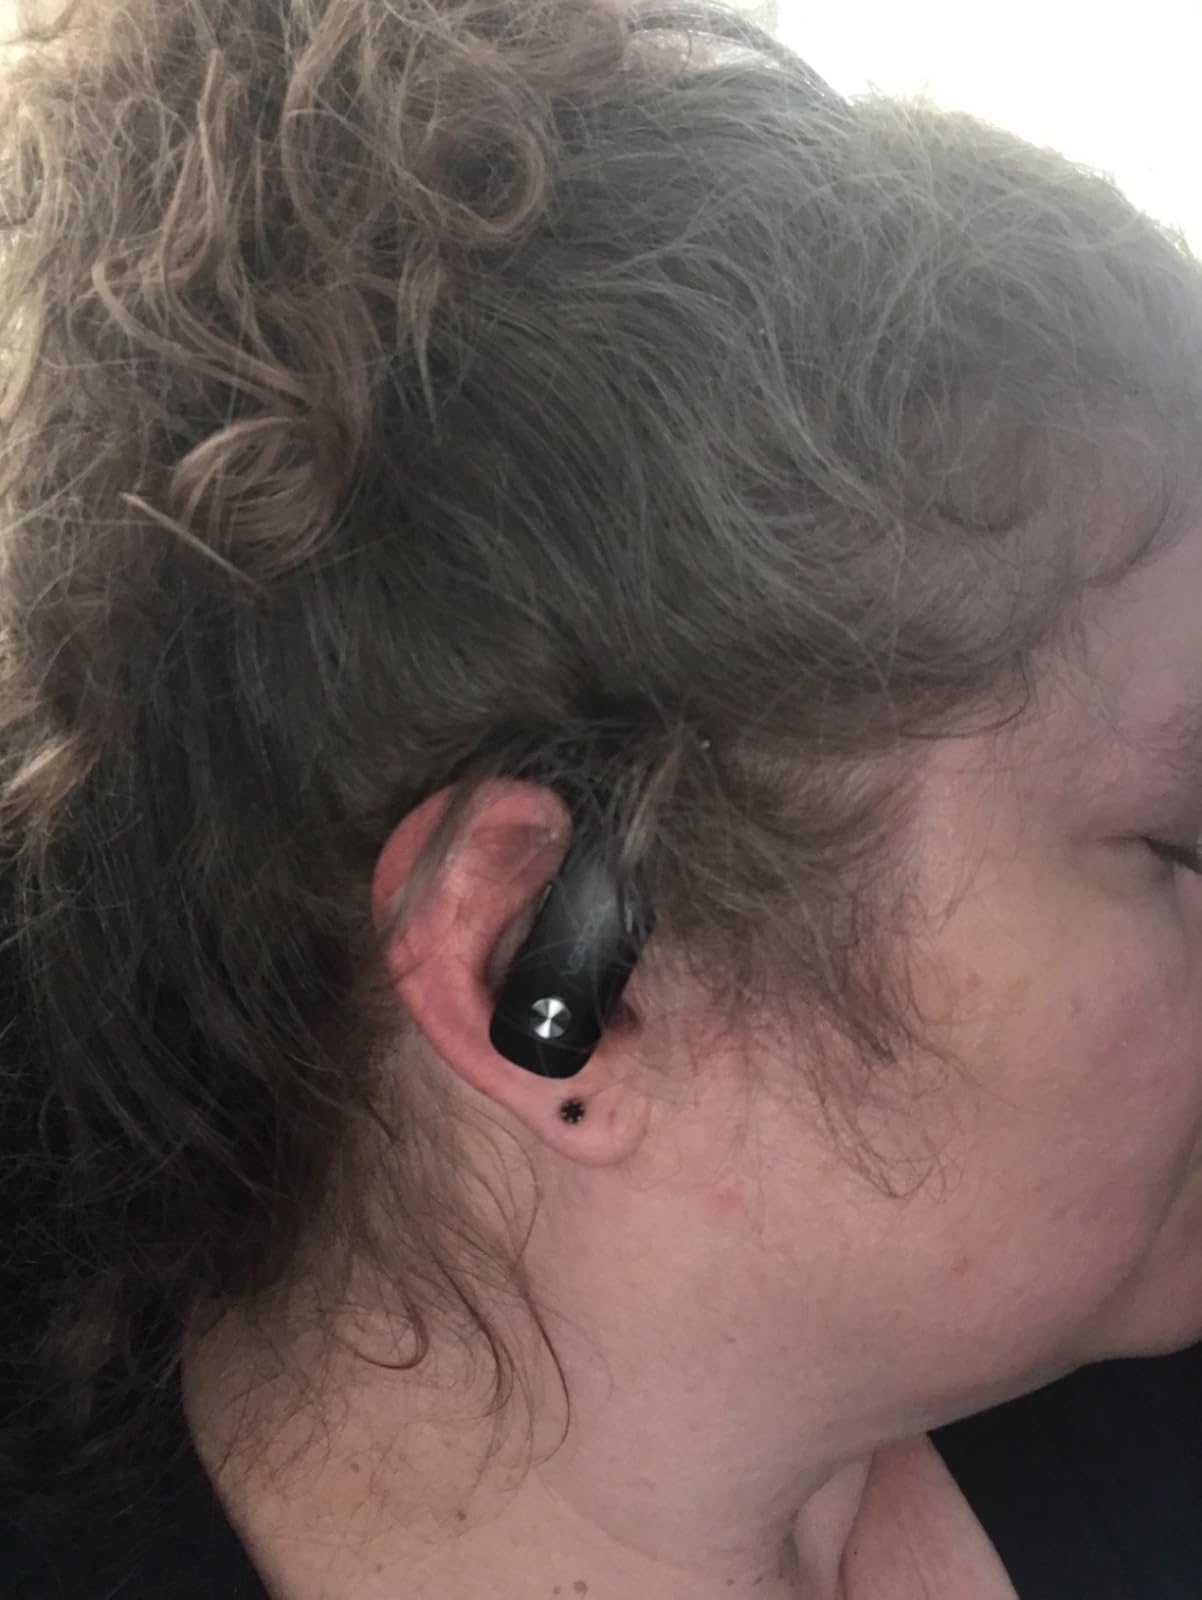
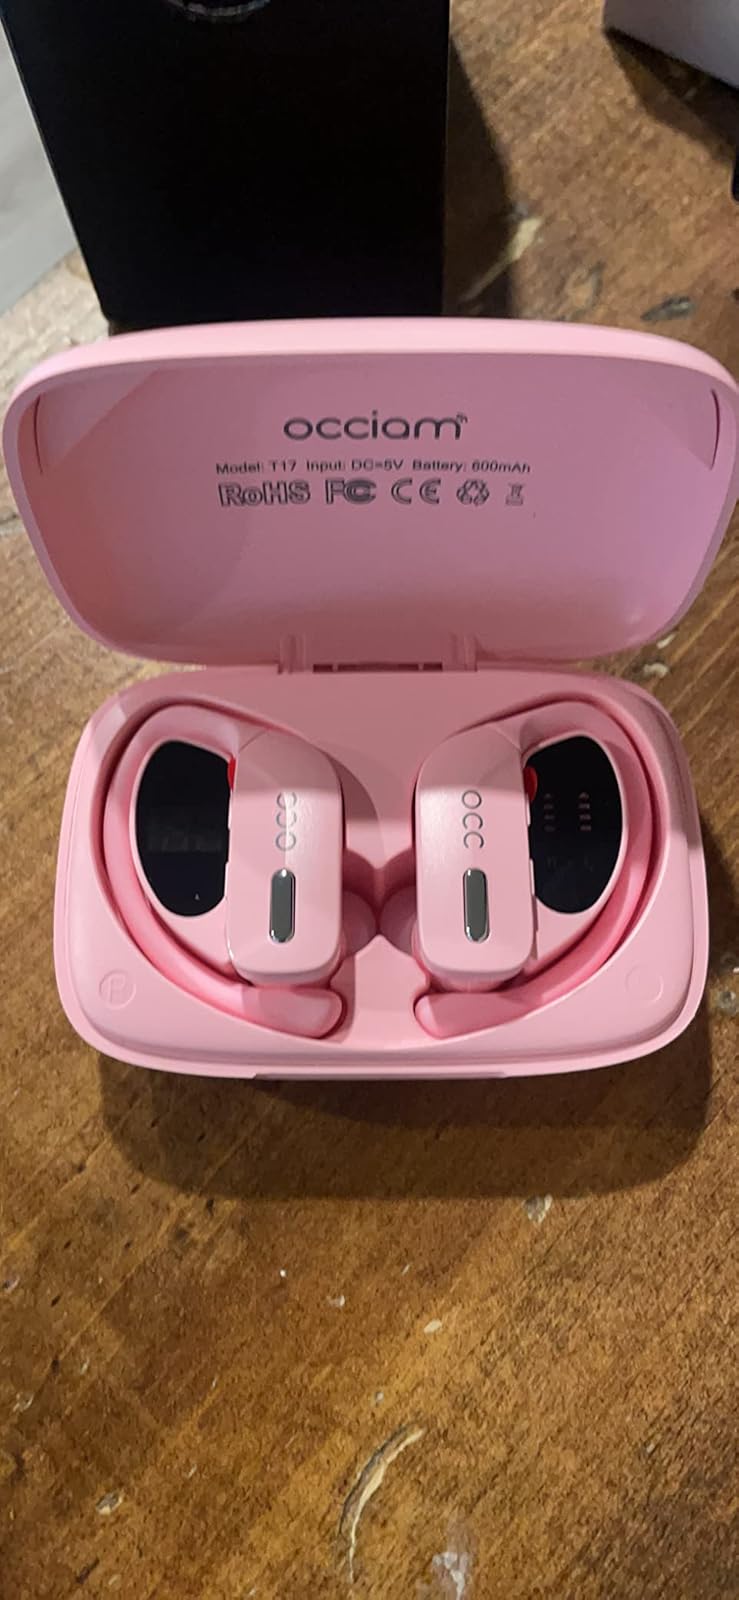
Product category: earbuds
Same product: no